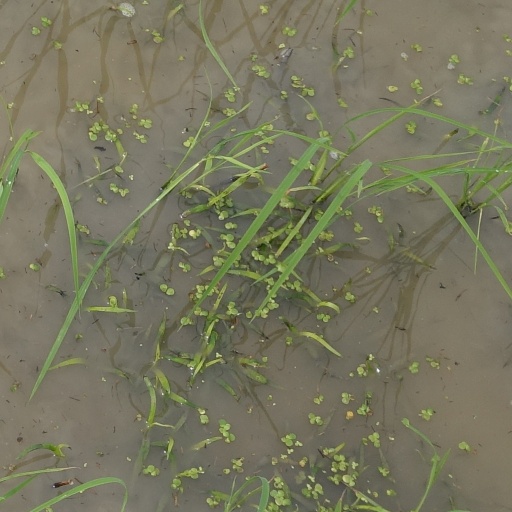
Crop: rice